Antarctic Snow Cruiser

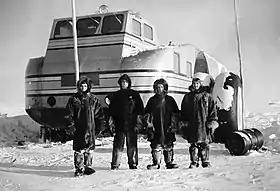
The Antarctic Snow Cruiser and its crew (from left: C. W. Griffith, diesel mechanic; Dr. Franklin Alton Wade, commander; Sergeant Felix L. Ferranto, radio operator; Theodore Argyres Petras, pilot)

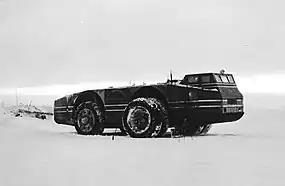
The Antarctic Snow Cruiser emerging from its winter berth in 1940

The Antarctic Snow Cruiser was a vehicle designed under the direction of Thomas Poulter, intended to facilitate transport in Antarctica during the United States Antarctic Service Expedition (1939–41). The Snow Cruiser was also known as "The Penguin," "Penguin 1" or "Turtle" in some published material.